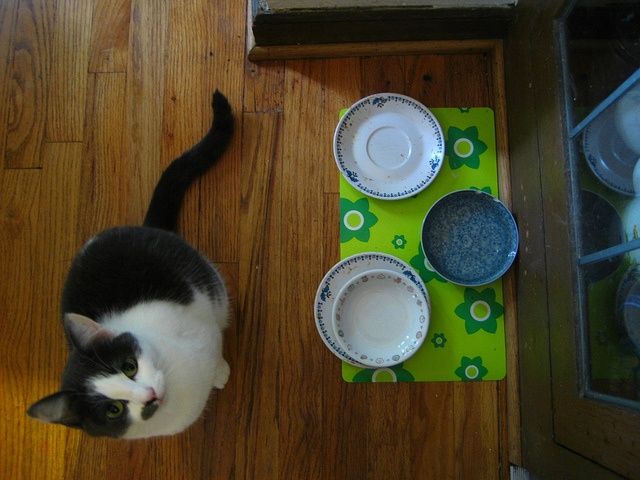
A black and white cat standing on top of a hard wood floor.
A cat with four dishes on the floor.
A BLACK AND WHITE CAT WAITS PATIENTLY TO BE FED
A cat looks up at the camera while sitting near several plates.
A cat looking up while sitting near a bunch of bowls